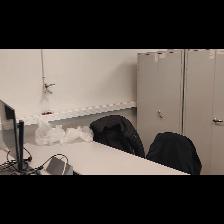
Label: NonHuman